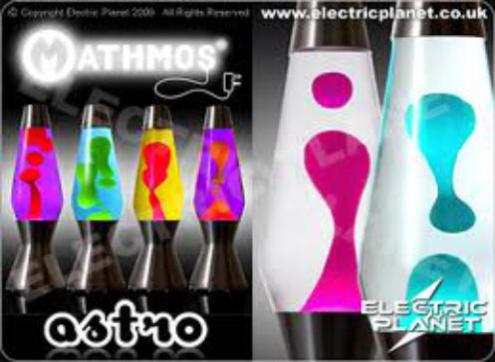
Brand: mathmos
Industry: Necessities